Plummer Mine Headframe

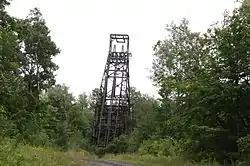
Plummer Mine Headframe

The headframe was operated from 1904 to 1924. It belonged to an iron mine.